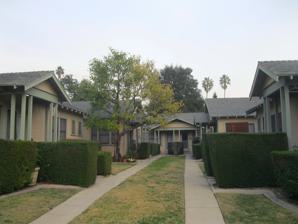
Building: Court at 638-650 North Mar Vista Avenue
Country: United States of America
Year built: 1927
United States historic place Court at 638–650 North Mar Vista Avenue U.S. National Register of Historic Places U.S. Historic district Show map of the Los Angeles metropolitan area Show map of California Show map of the United States Location 638–650 N. Mar Vista Ave. Pasadena, California Coordinates 34°9′26″N 118°7′35″W / 34.15722°N 118.12639°W / 34.15722; -118.12639 Area less than one acre Built 1927 ( 1927 ) Built by Valentine, Karl Architectural style Colonial Revival MPS Bungalow Courts of Pasadena TR NRHP reference No. 94001319 Added to NRHP November 15, 1994 The Court at 638–650 North Mar Vista Avenue is a bungalow court located in Pasadena , California . Owner Karl Valentine built the court in 1927. The court consists of four single-family houses arranged alongside a courtyard with a duplex at the rear of the property. The buildings are designed in the Colonial Revival style and feature classical entrance porticos and wide eaves with exposed rafter tails. The court was added to the National Register of Historic Places on November 15, 1994. A home in the court References